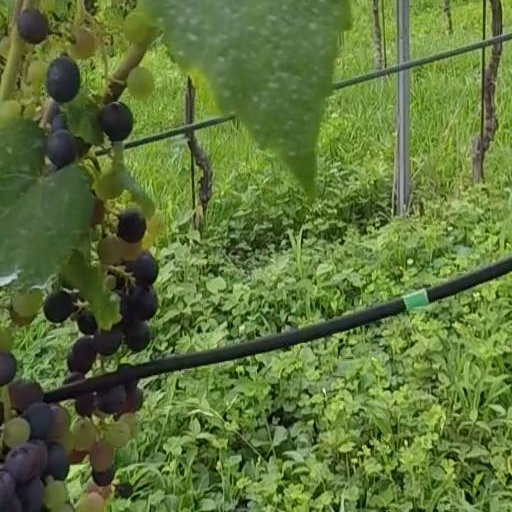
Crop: grape